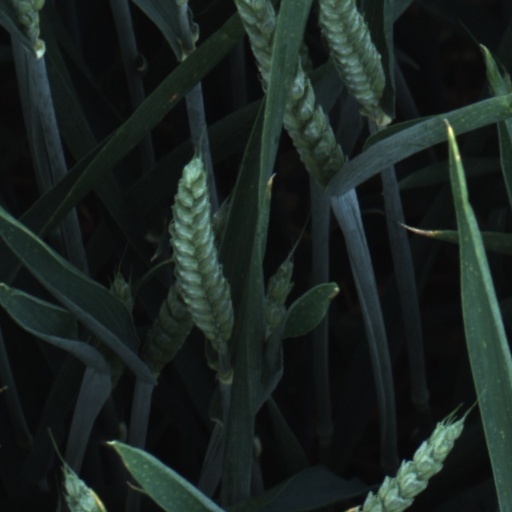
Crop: wheat